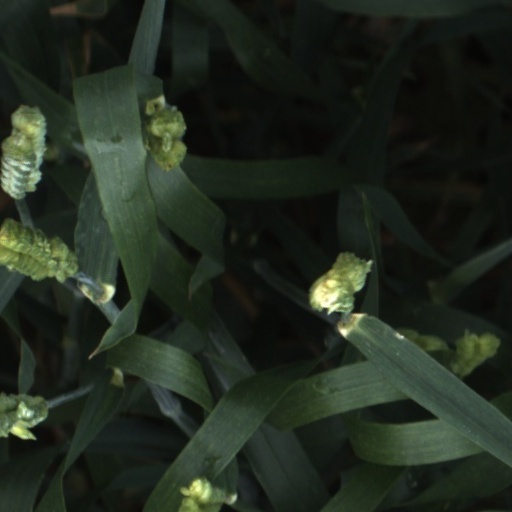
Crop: wheat